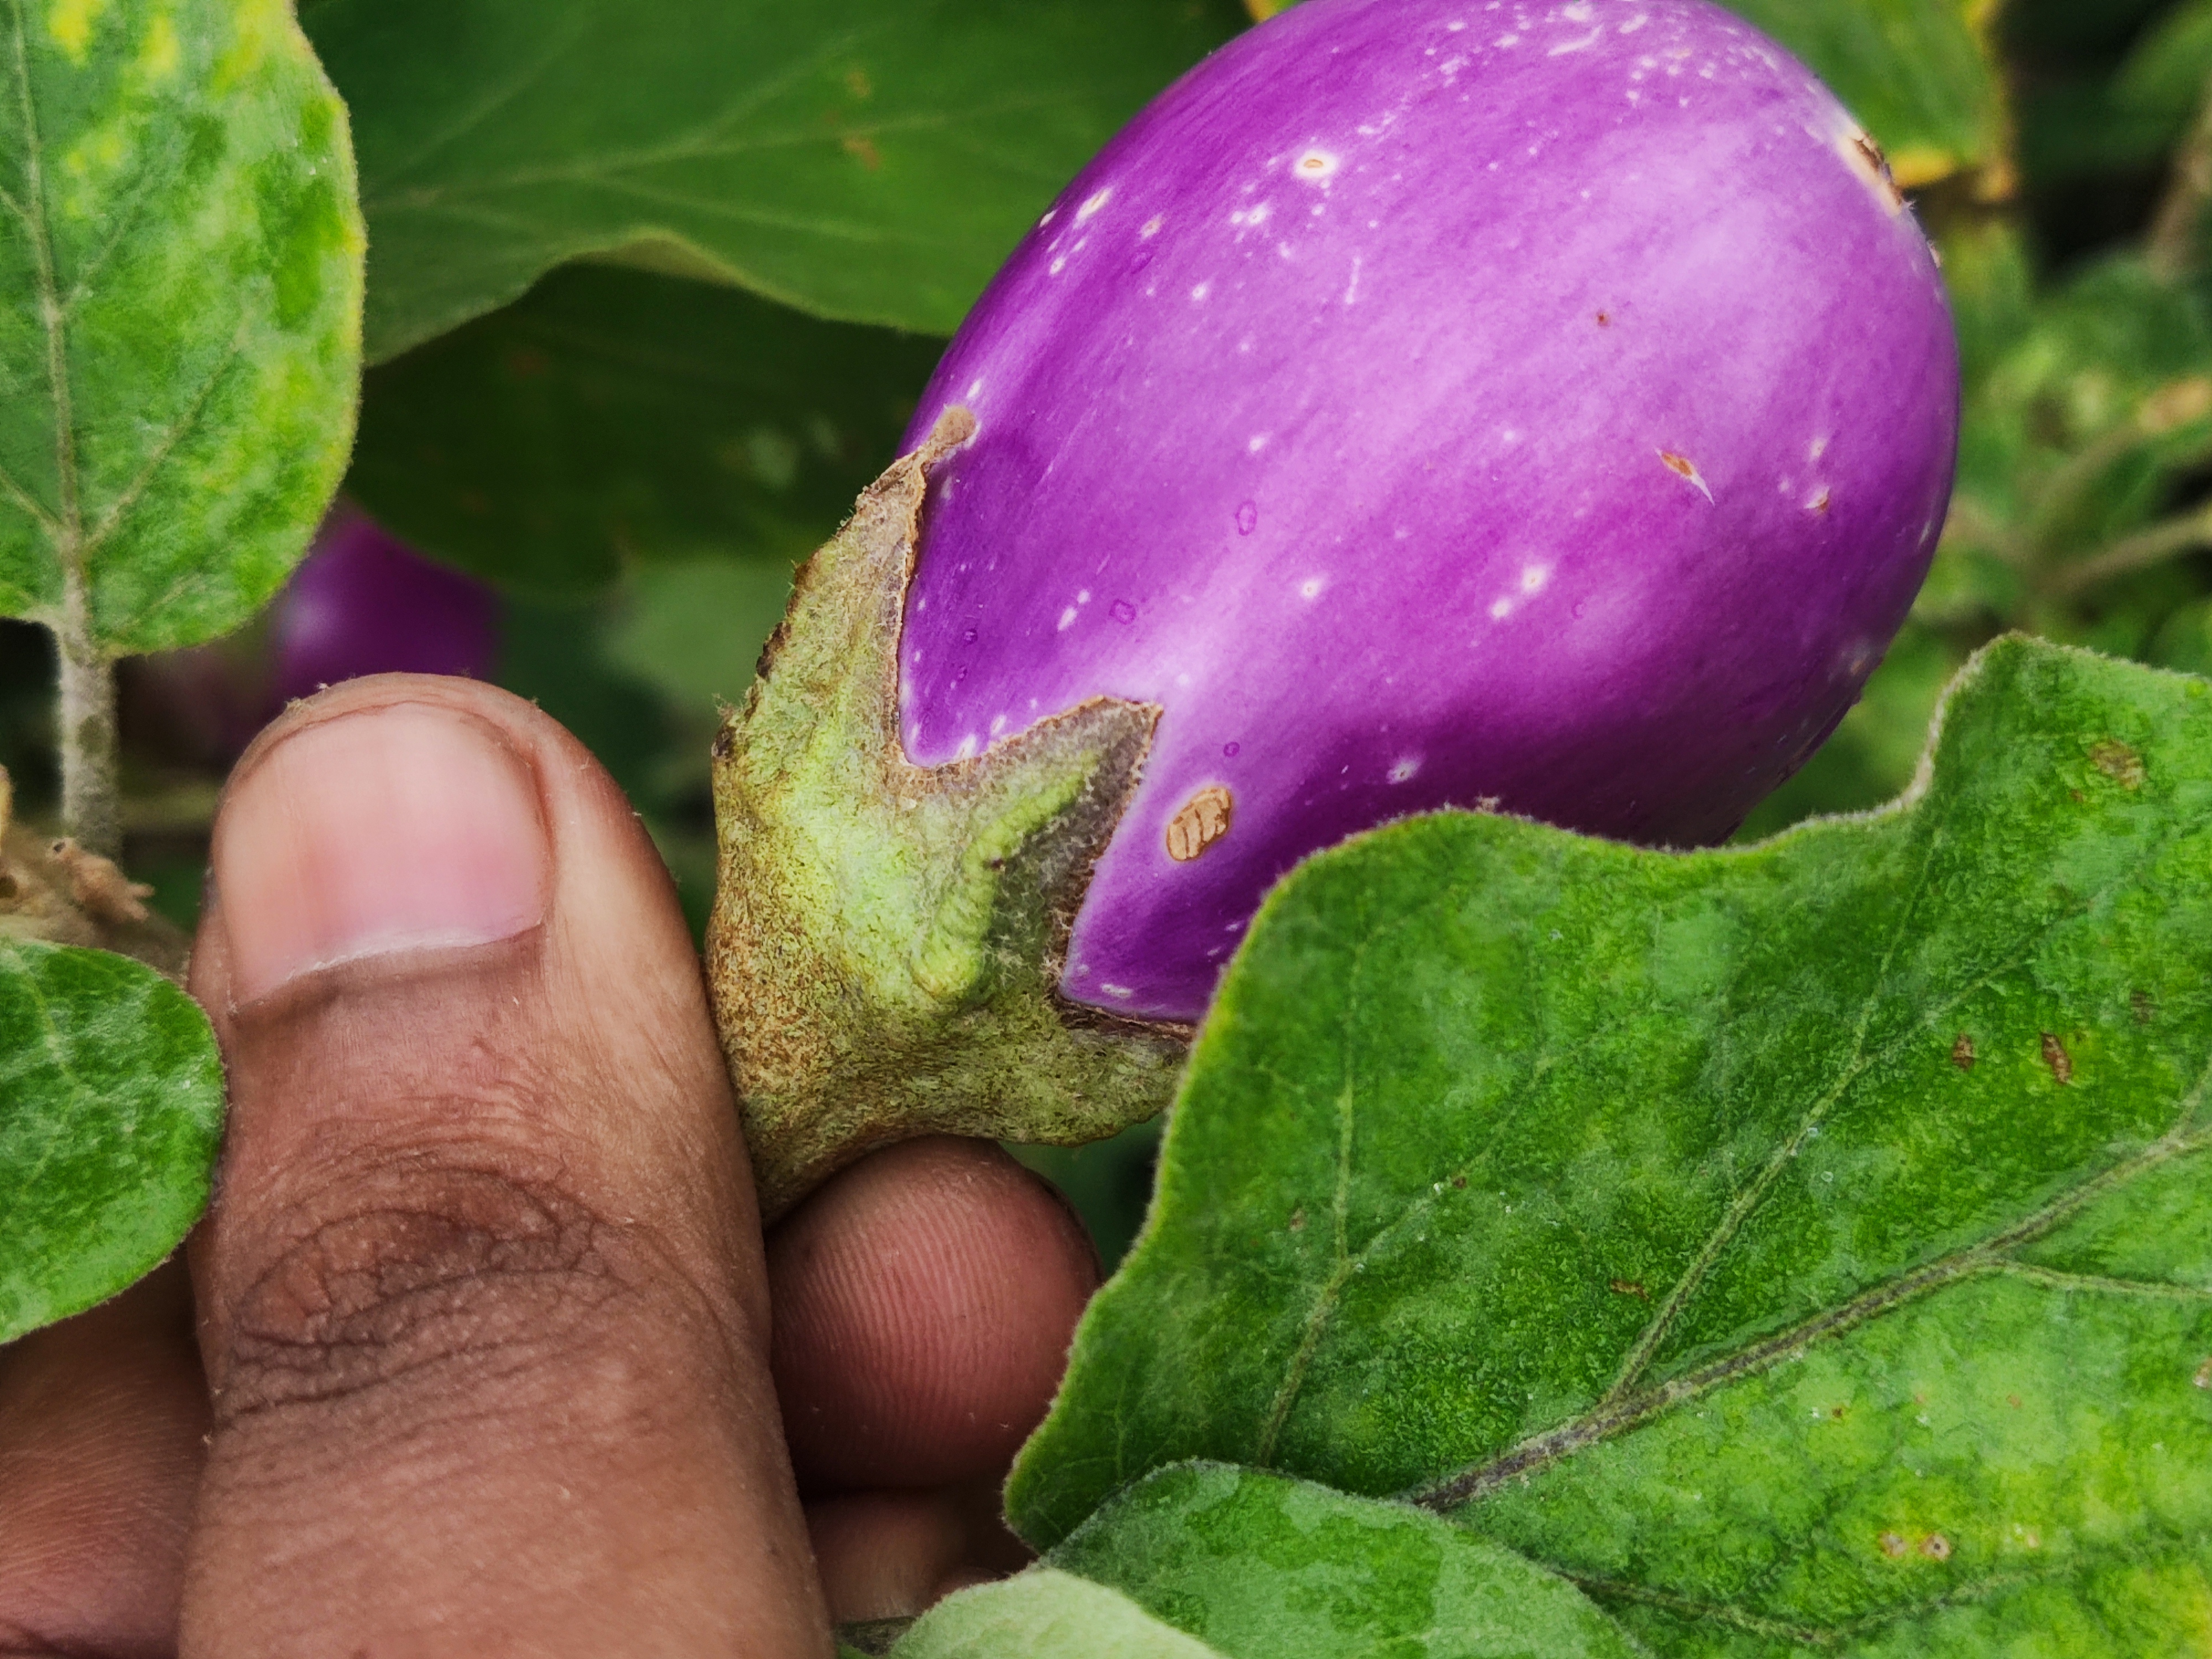
Label: Healty Brinjal